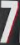
Number: 7